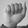
ASL letter: A